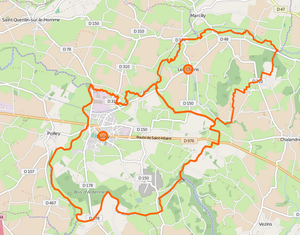
Carte de la commune nouvelle et de ses communes déléguées
Ducey-Les Chéris est, depuis le 1ᵉʳ janvier 2016, une commune nouvelle française située dans le département de la Manche en région Normandie, peuplée de 2 786 habitants. Elle est créée par la fusion de deux communes, sous le régime juridique des communes nouvelles. Les communes de Ducey et Les Chéris deviennent des communes déléguées.